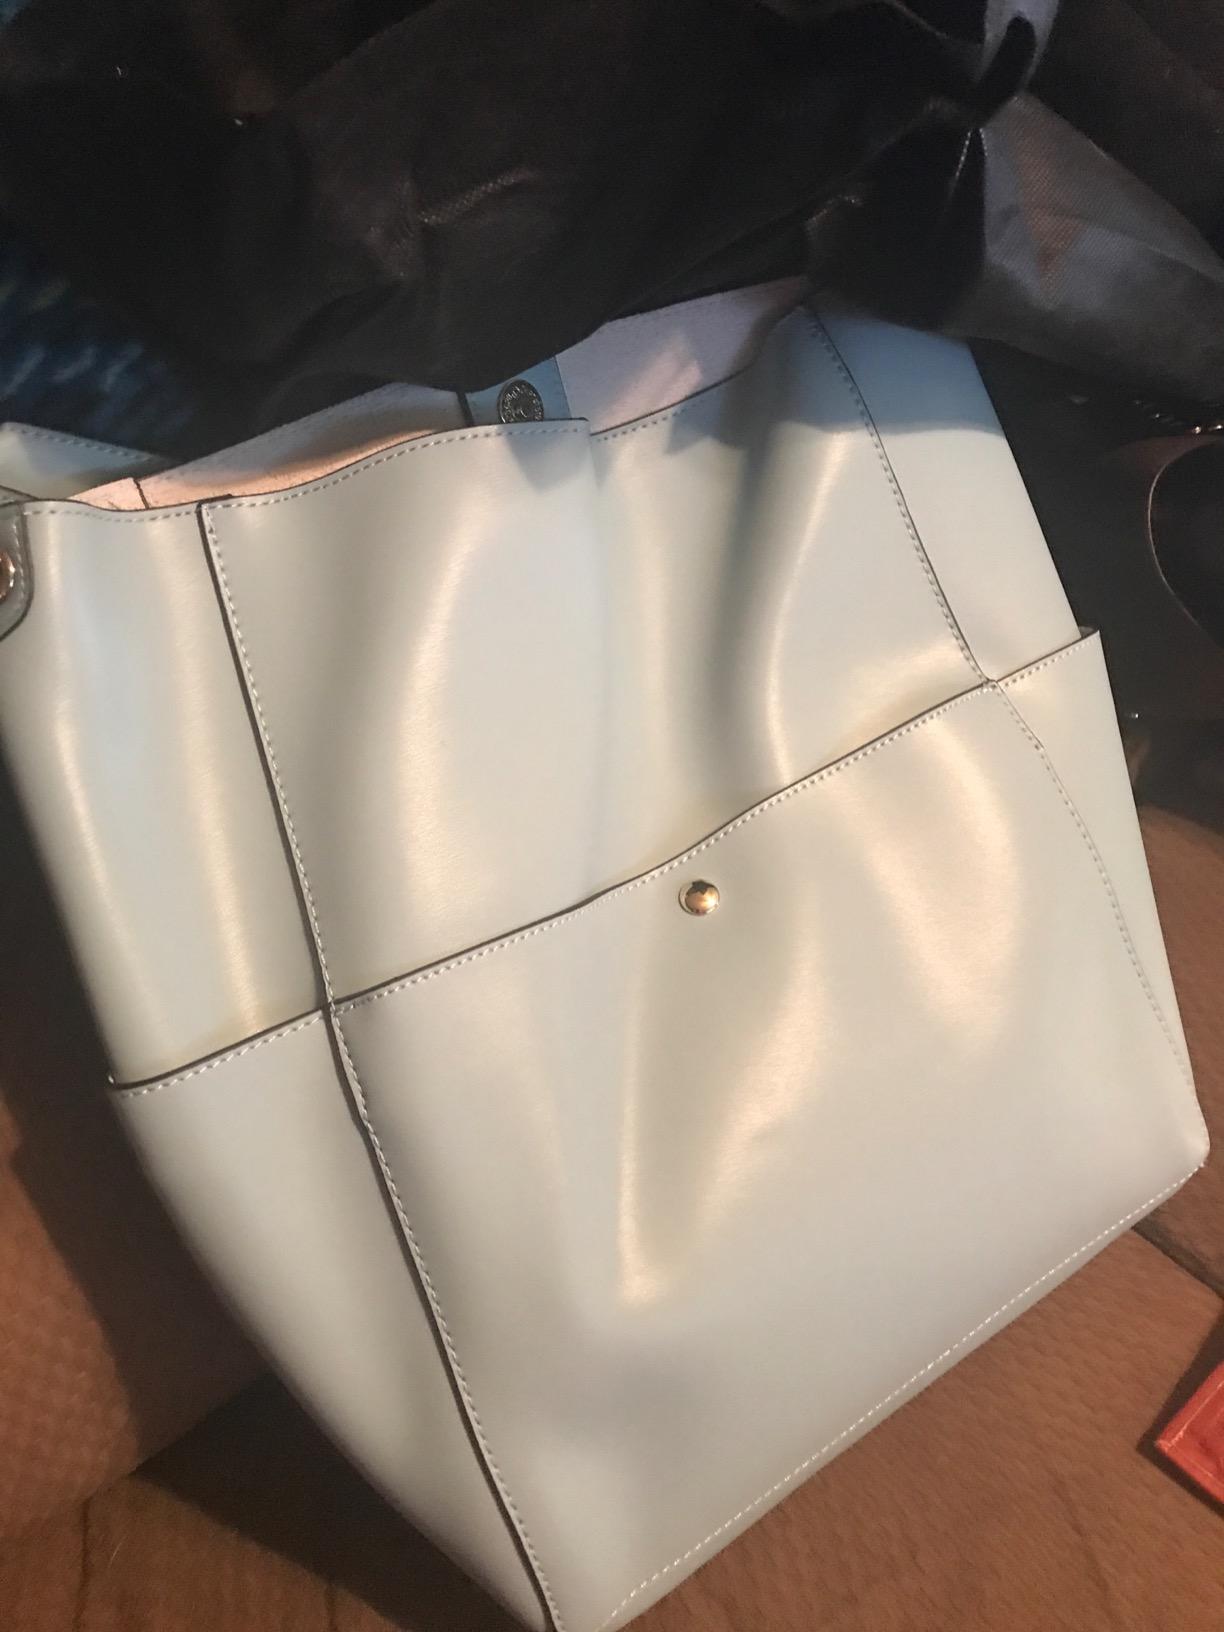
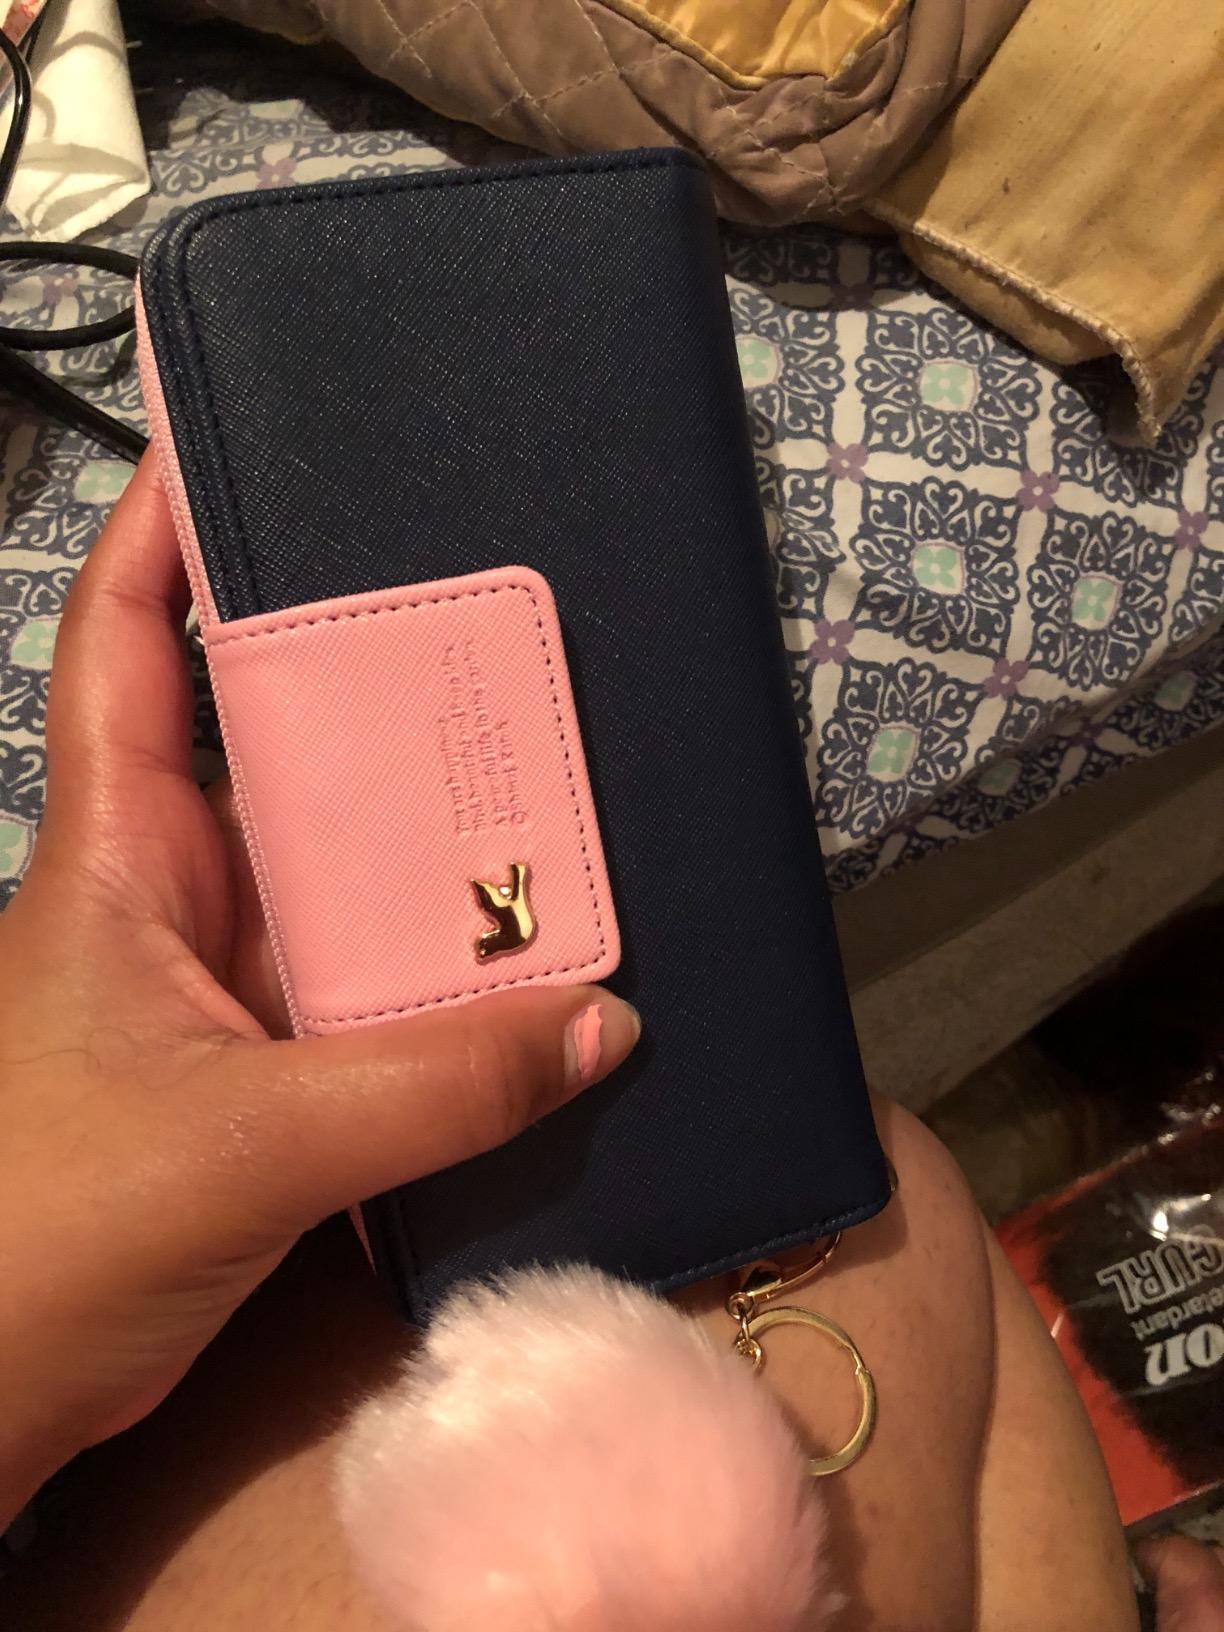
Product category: accessories_handbag
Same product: no